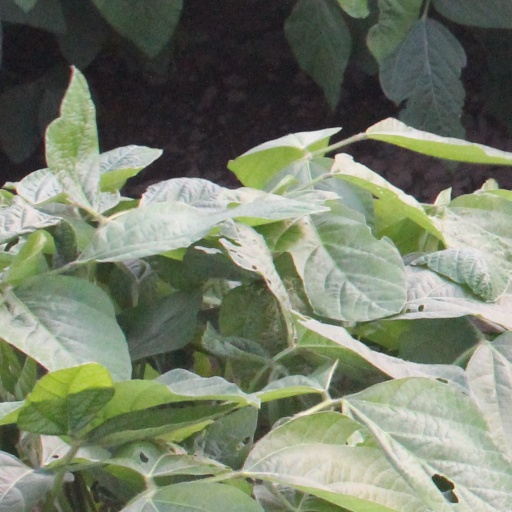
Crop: soybean